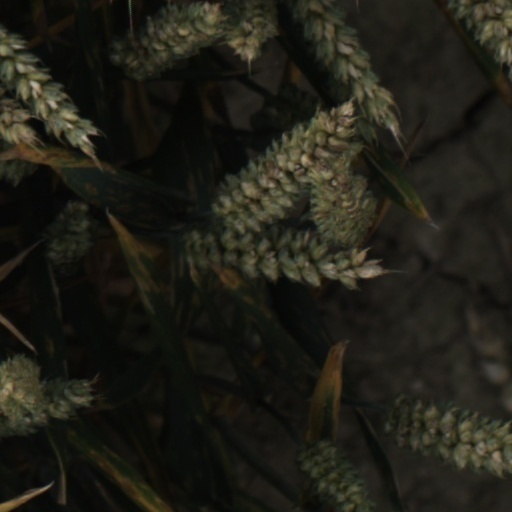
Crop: wheat